Vickers Medium Mark II

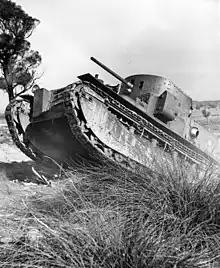
Australian Medium Mark II

The Vickers Medium Mark II and its predecessor the Vickers Medium Mark I replaced some of the Mark V heavy tanks. Both tanks equipped the Royal Tank Regiments until they were phased out starting in 1938. The tanks saw their first combat use when two were used against the Mohmands on the Northwest Frontier of British India during the Mohmand campaign of 1935. In November 1939, some Medium Mark IIs were sent to Egypt for experiments being conducted by Major-General Sir Percy Hobart and his Mobile Division (Egypt), but the Vickers Mediums in Egypt were also phased out before Italy declared war in June 1940. The Mediums were used for initial instruction in driver training.